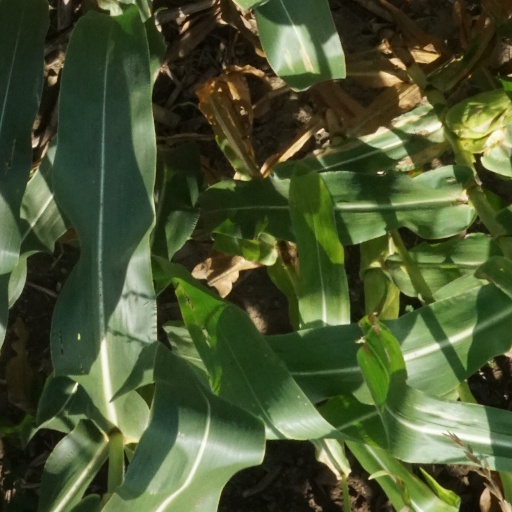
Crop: maize; corn